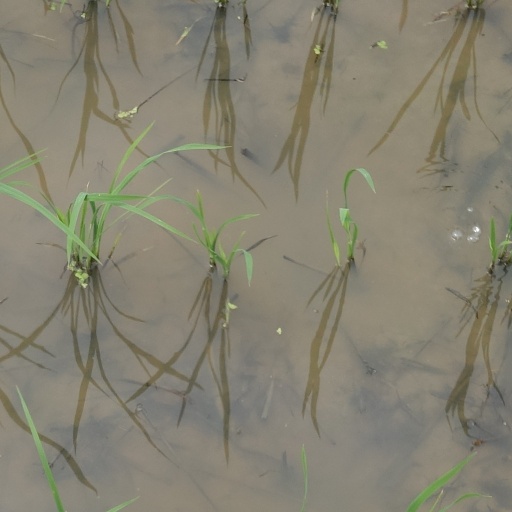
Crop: rice